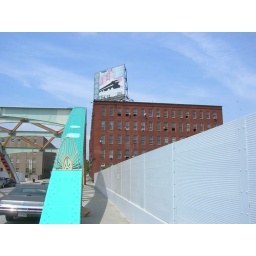
copy cat as seen from bridge over tracks along Guilford Street